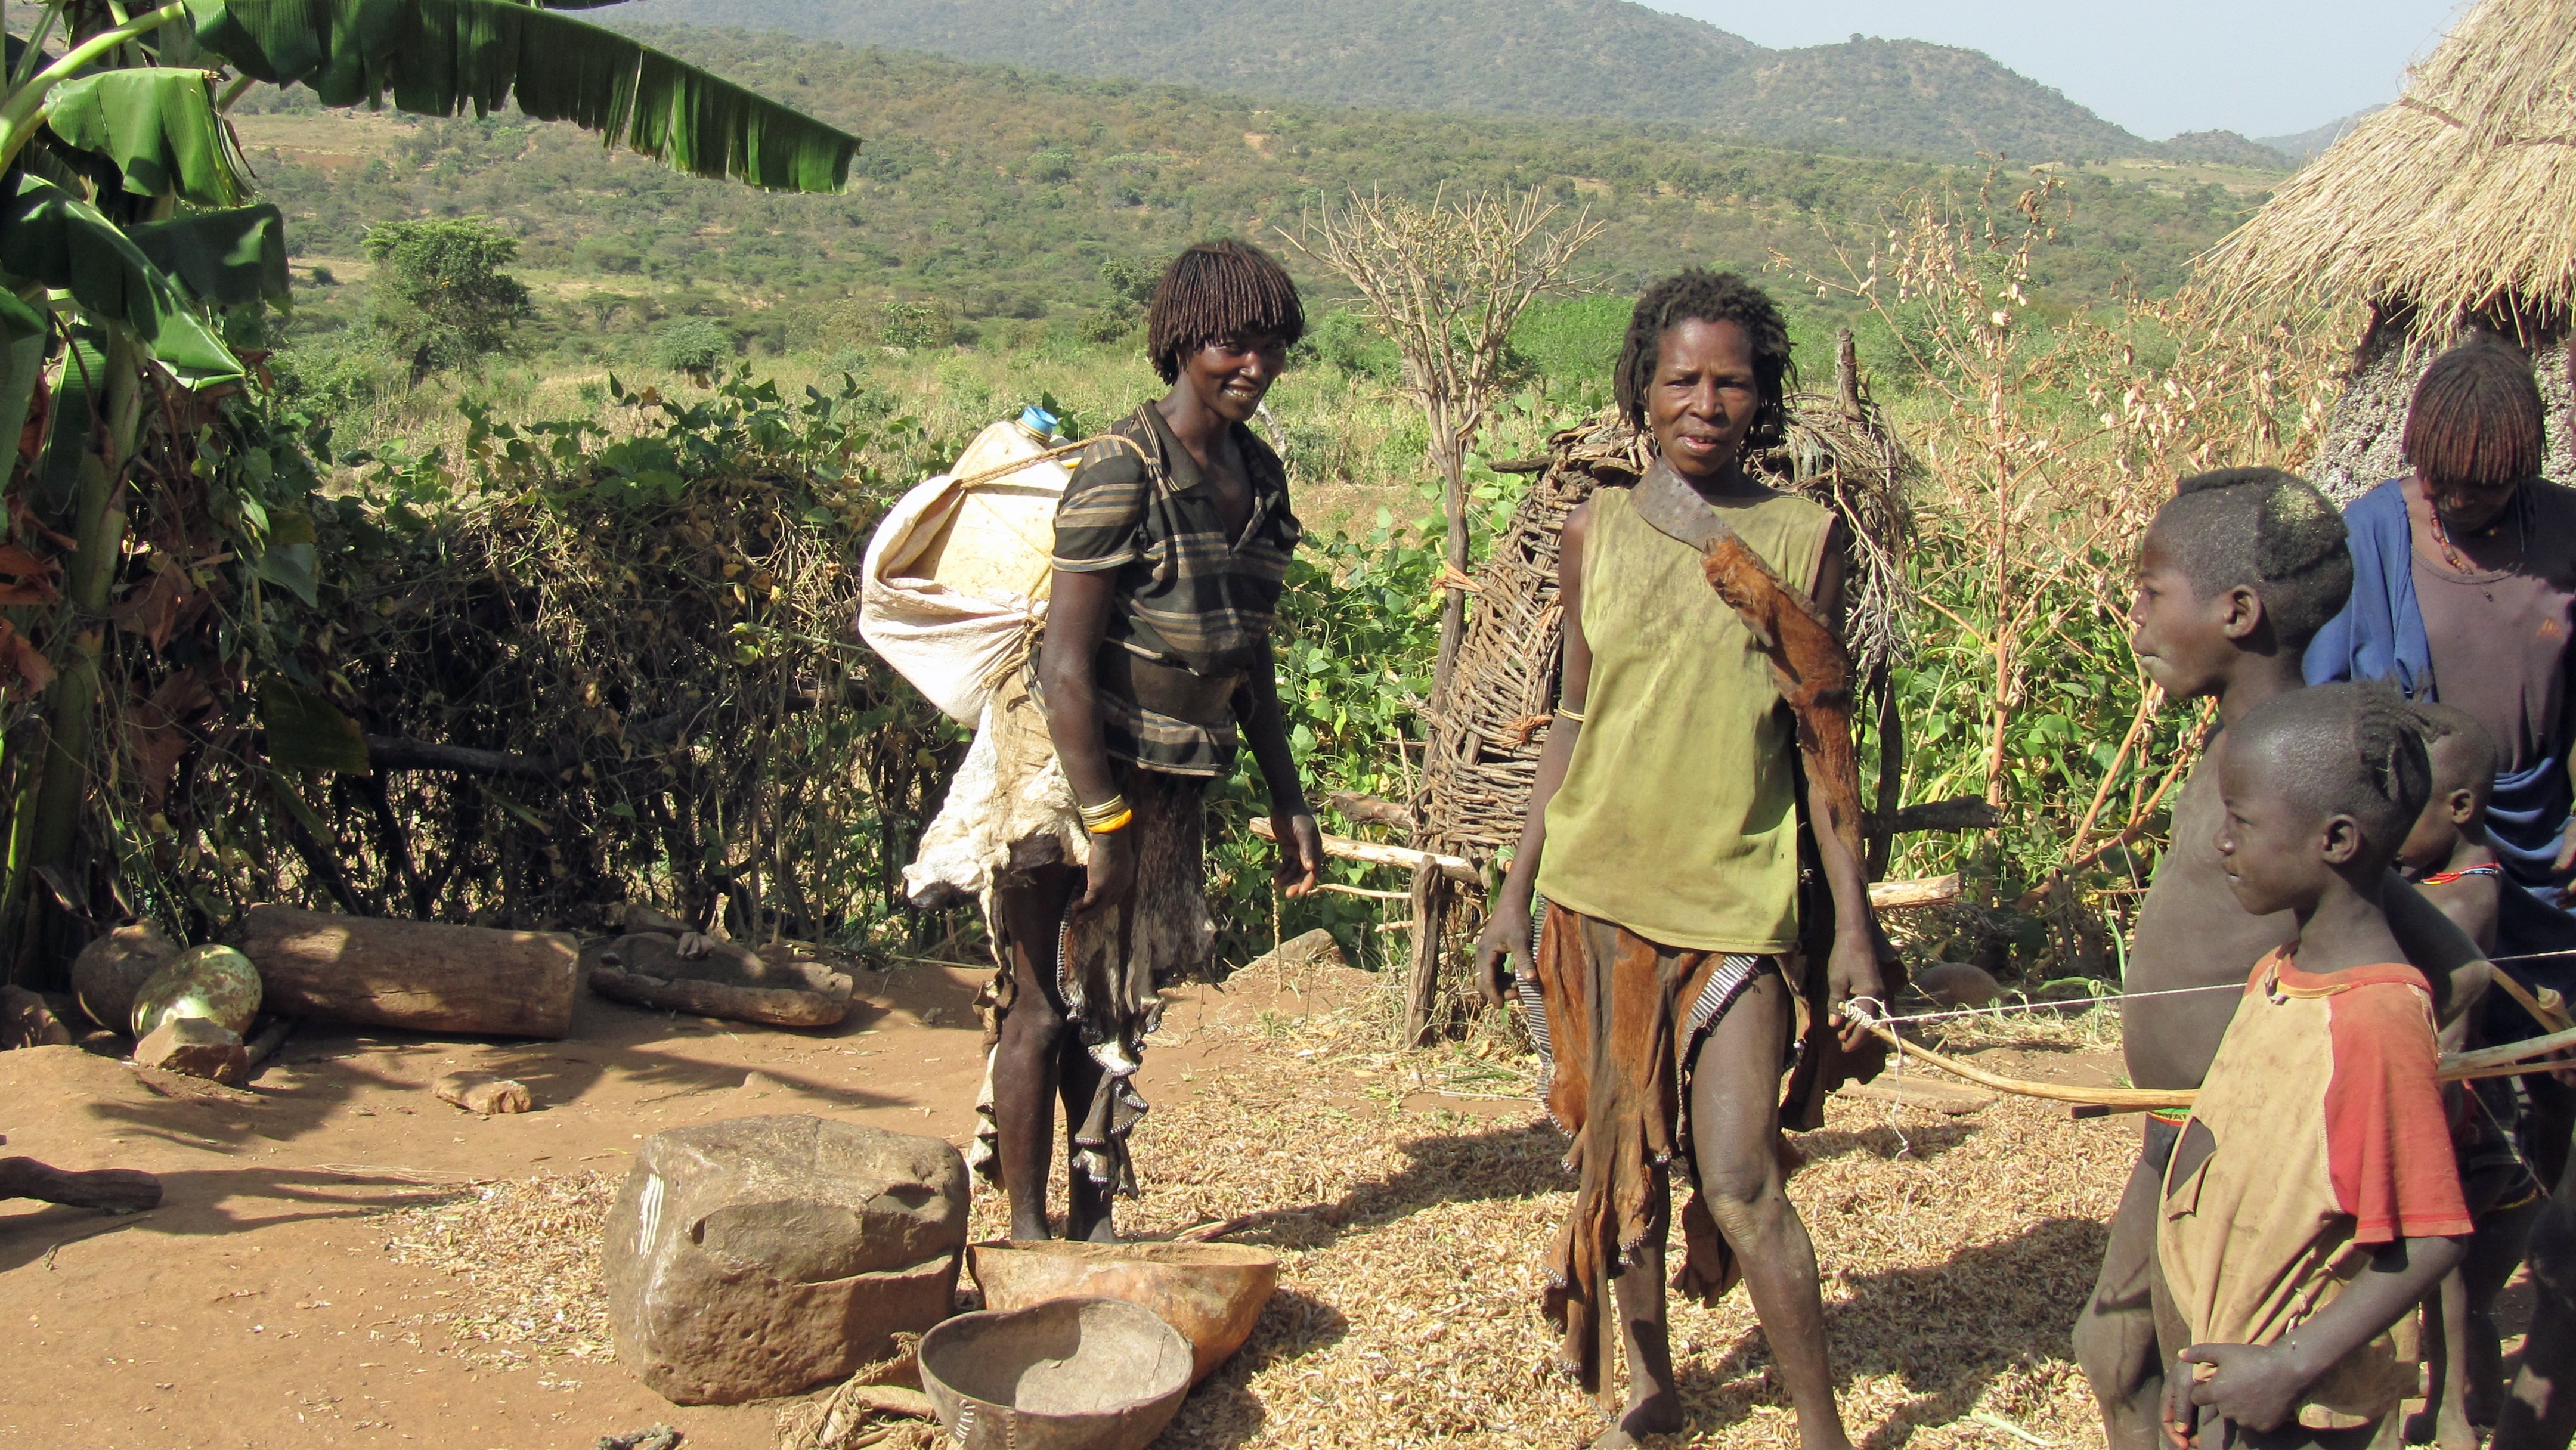
people, farm, adventure, tourism, tribe, family, screenshot, ethiopia, benna